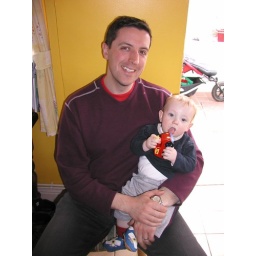
Father in son in the kitchen